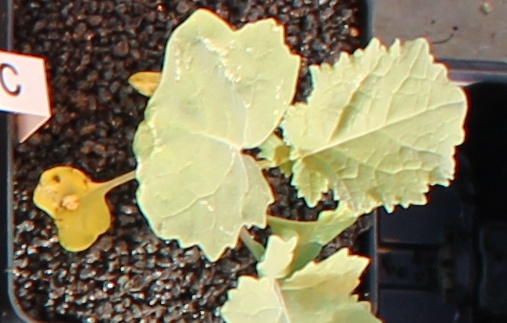
Label: Canola